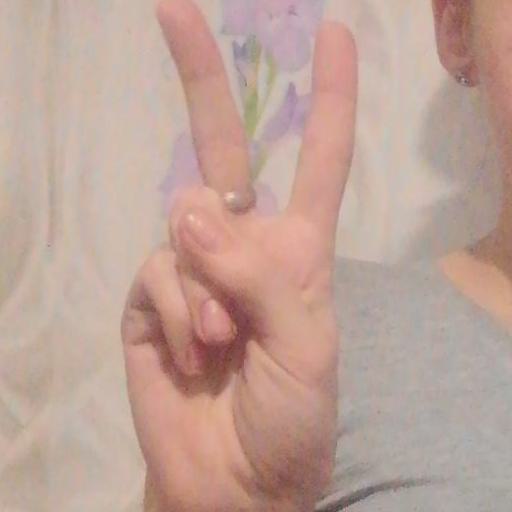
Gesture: peace